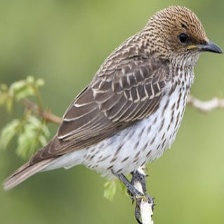
Species: VIOLET BACKED STARLING
Scientific name: CINNYRICINCLUS LEUCOGASTER